Boeing B-52 Stratofortress

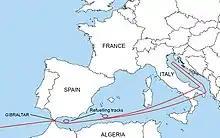
Diagram of the route that nuclear bomb-carrying B-52s would take to enemy countries. It follows the Mediterranean Sea, and passes over Italy before turning north over the Adriatic Sea.

The eight engines of the B-52 are paired in pods and suspended by four pylons beneath and forward of the wings' leading edge. The careful arrangement of the pylons also allowed them to work as wing fences and delay the onset of stall. The first two prototypes, XB-52 and YB-52, were both powered by experimental Pratt & Whitney YJ57-P-3 turbojet engines with of static thrust each.